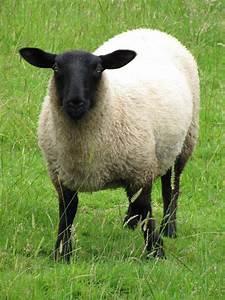
sheep